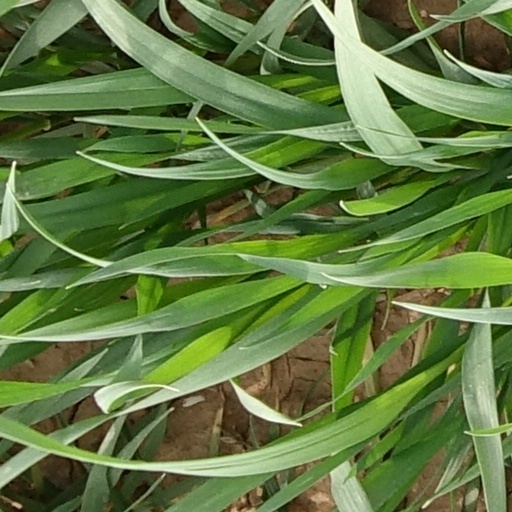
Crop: wheat